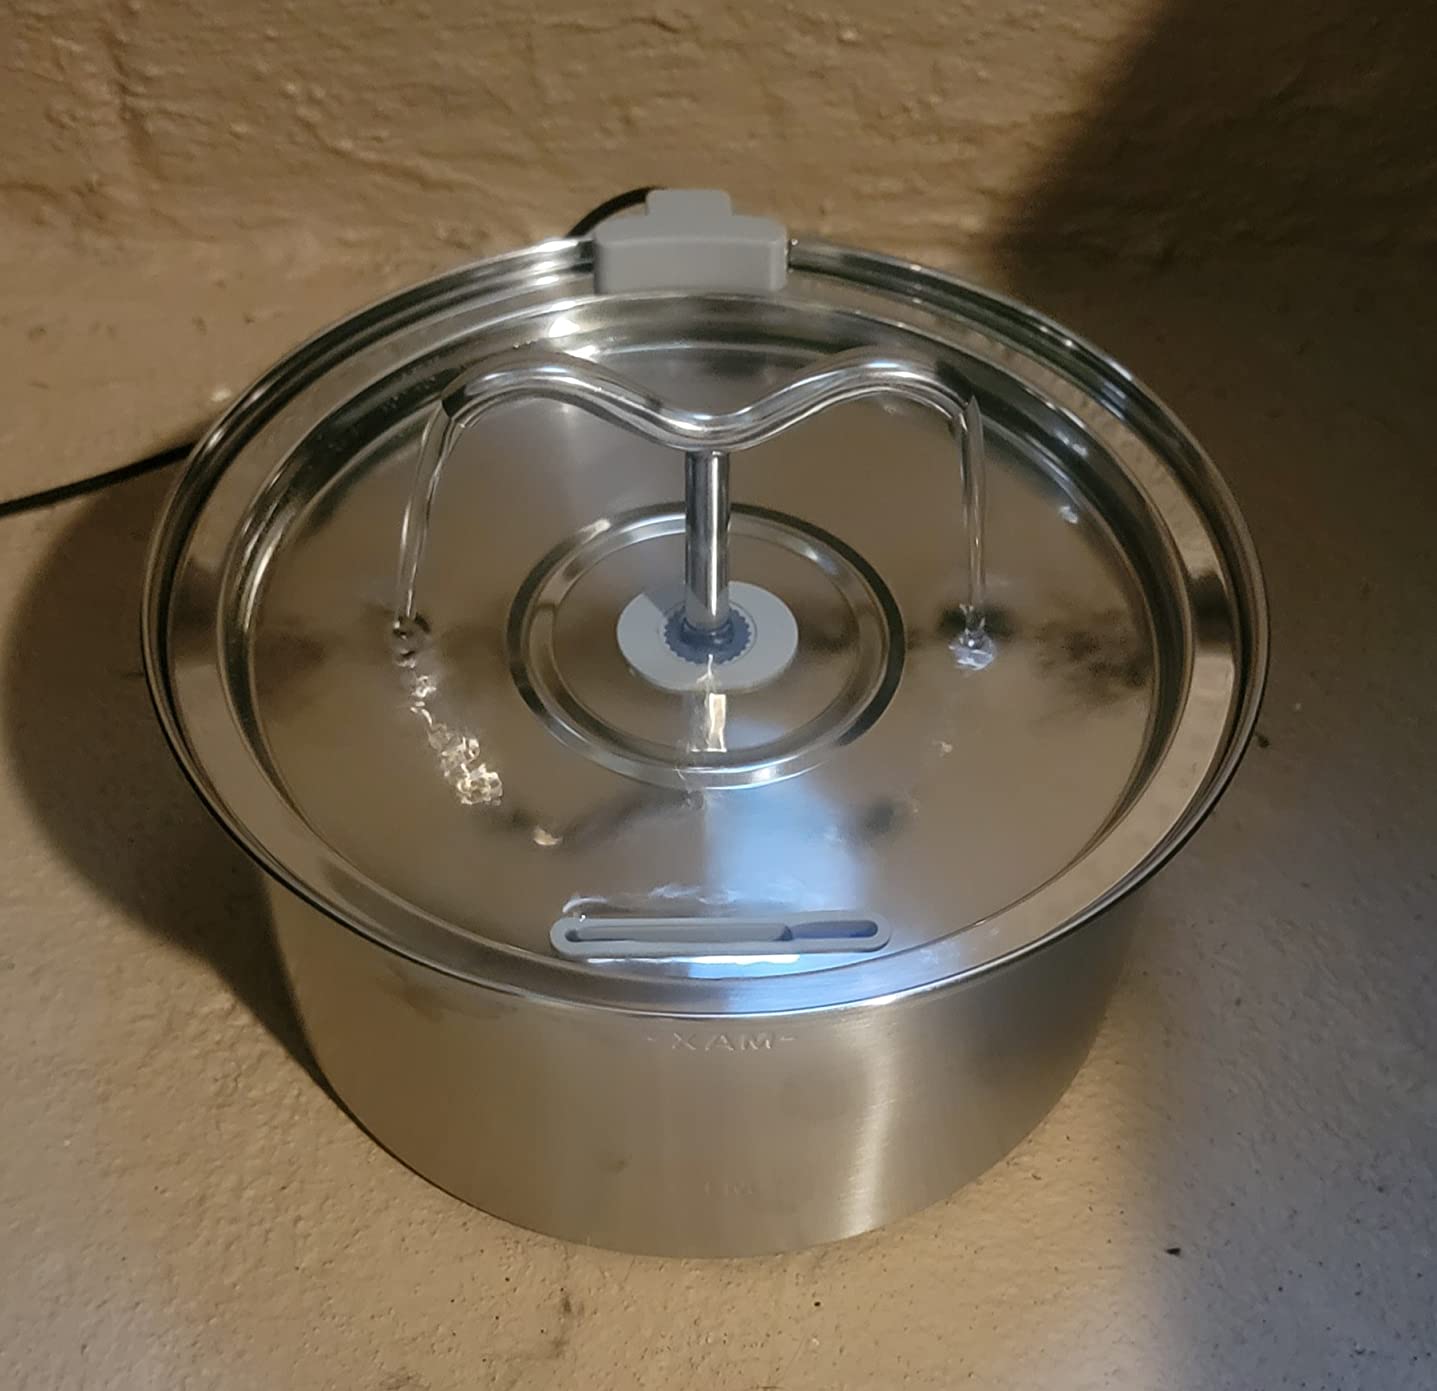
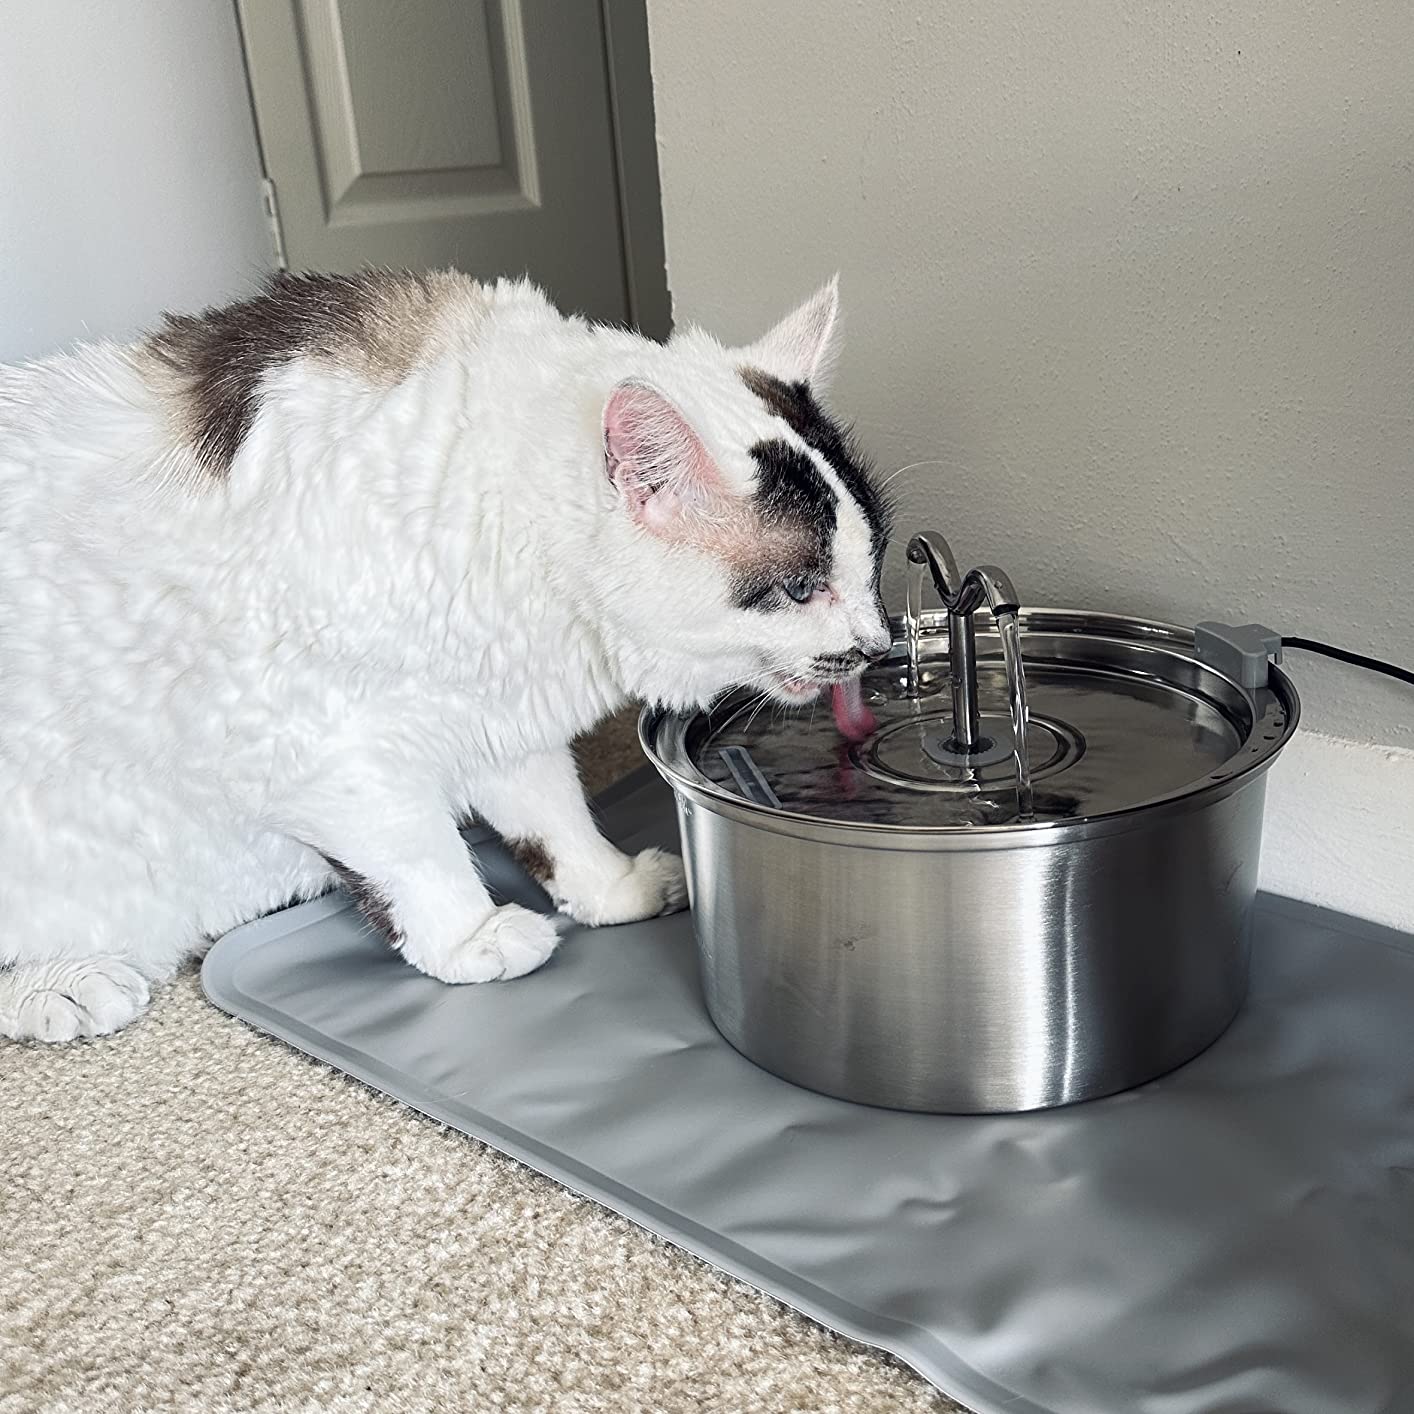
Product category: items_bowl
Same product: yes